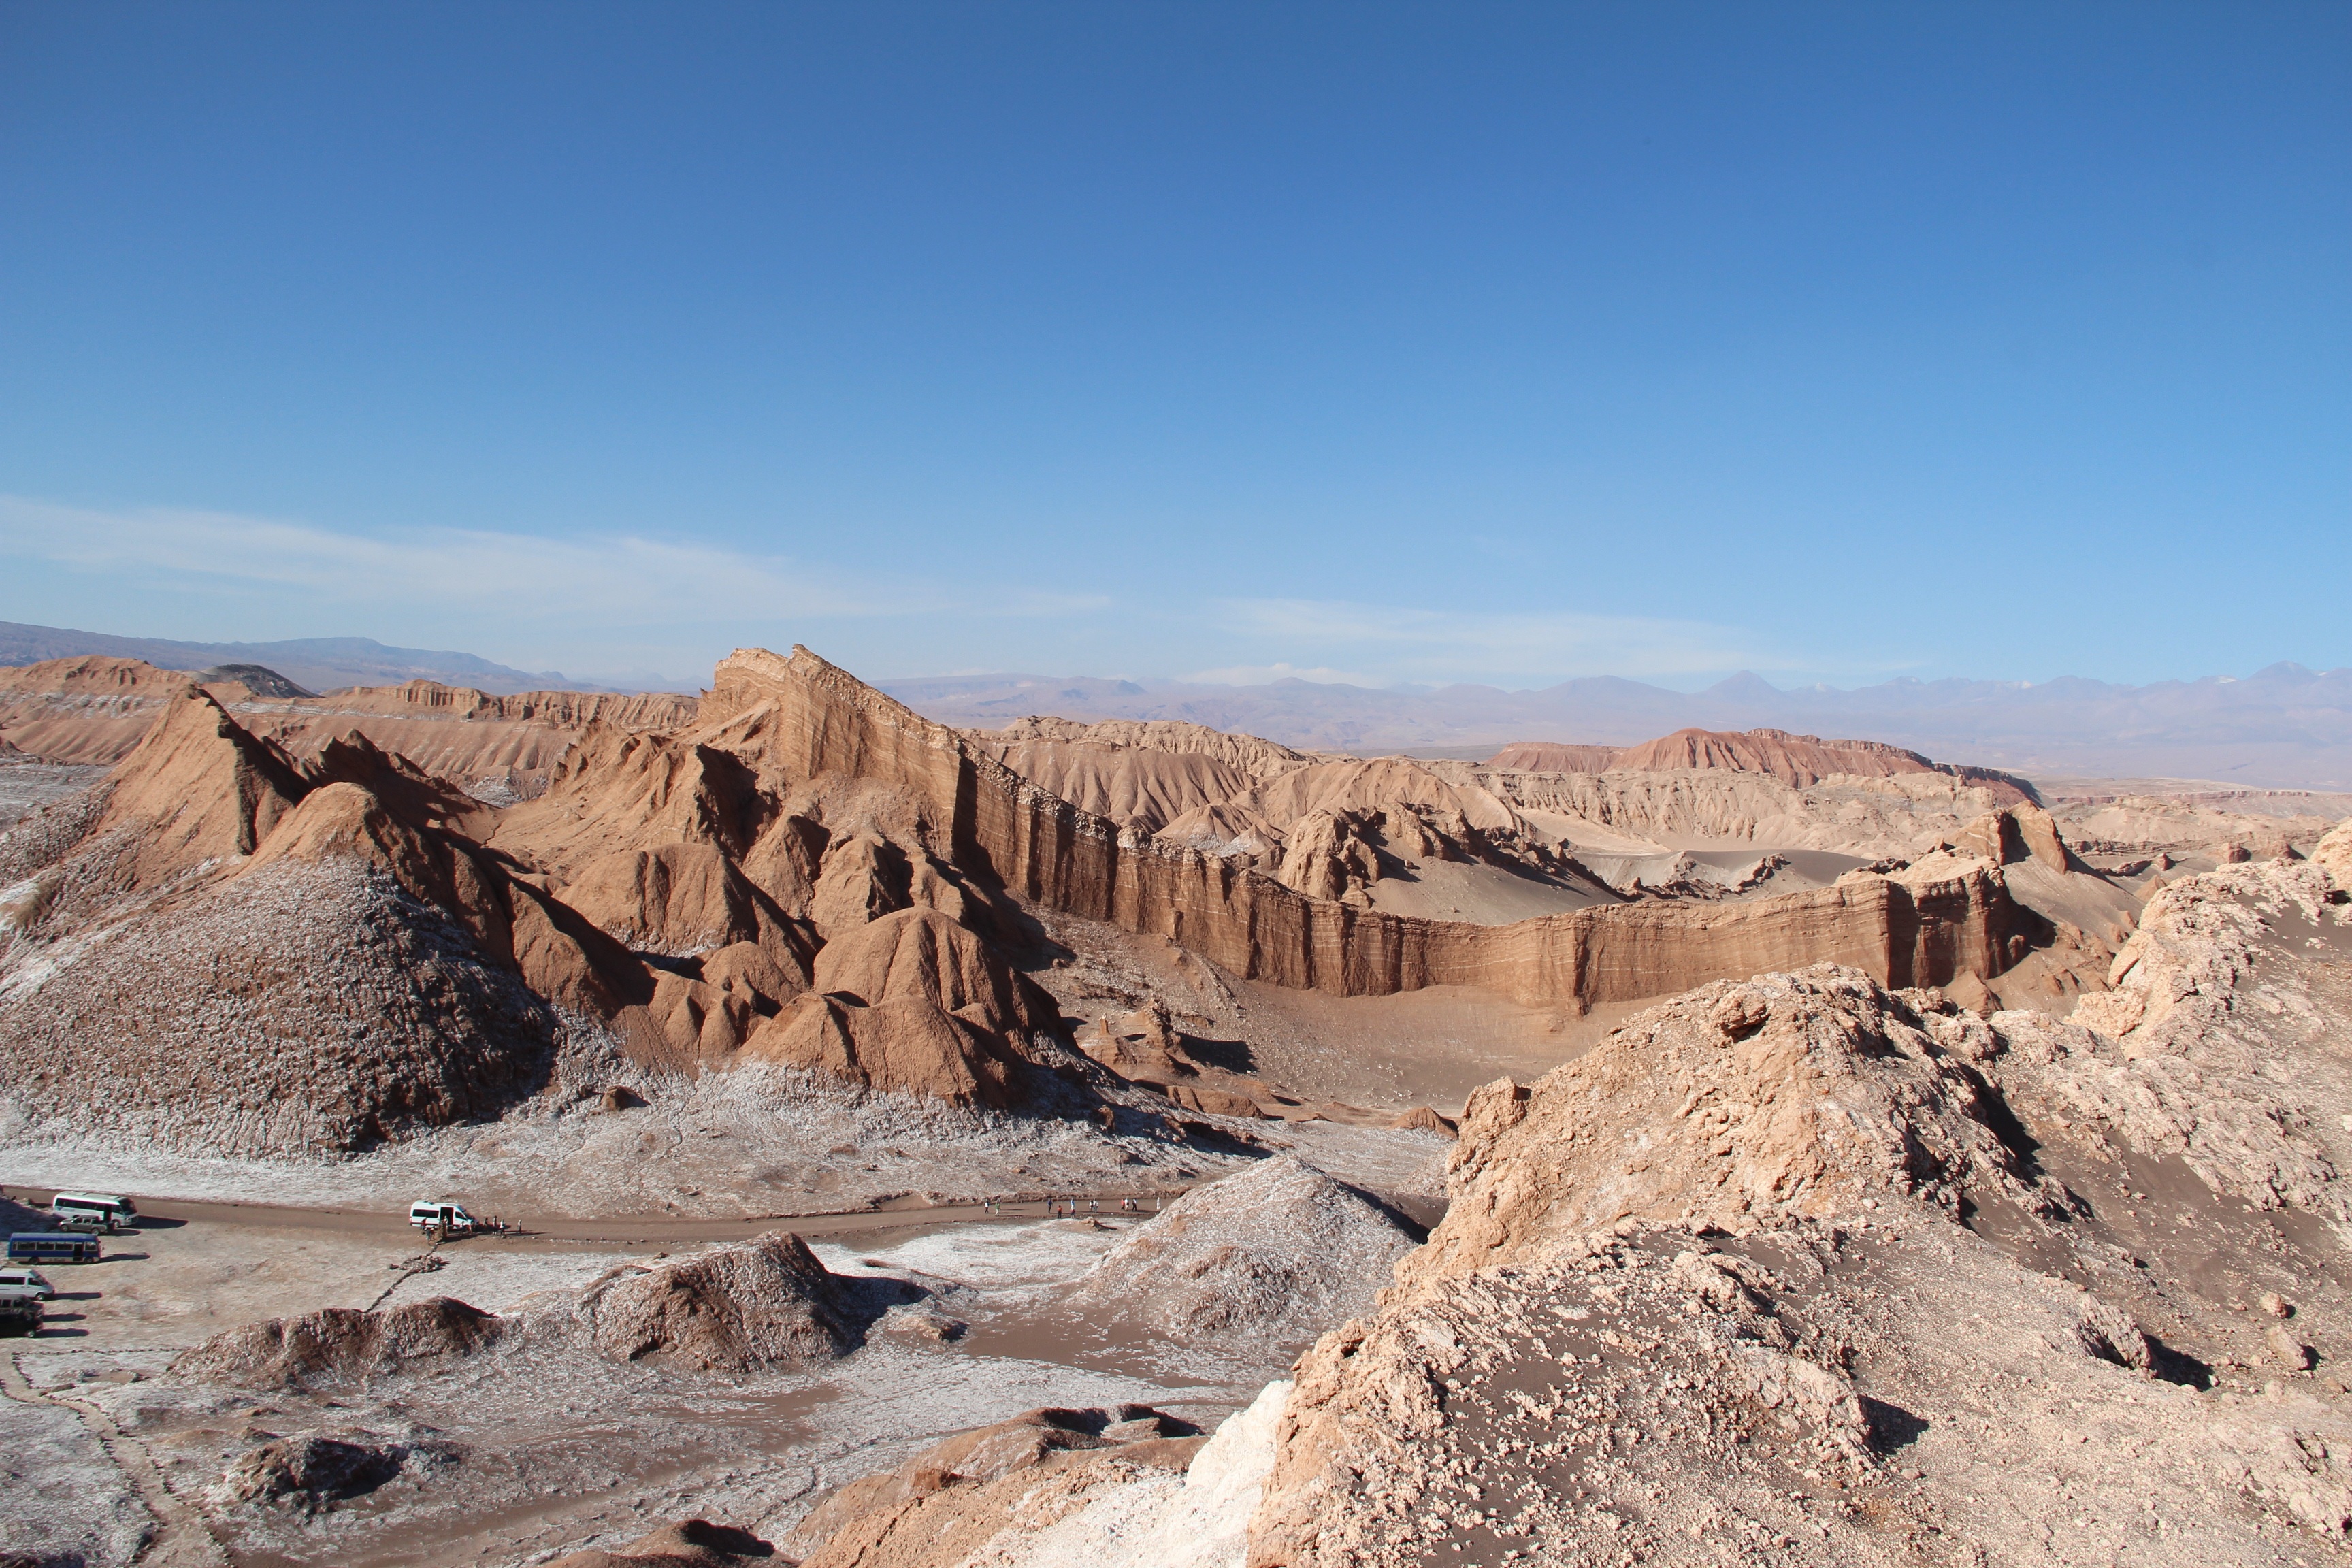
landscape, rock, arid, desert, valley, formation, terrain, chile, geology, badlands, plateau, wadi, butte, antofagasta, landform, san pedro de atacama, valley of the moon, natural environment, geographical feature, aeolian landform